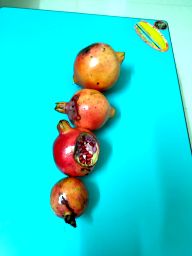
Fruit: Pomegranate
Quality: Bad